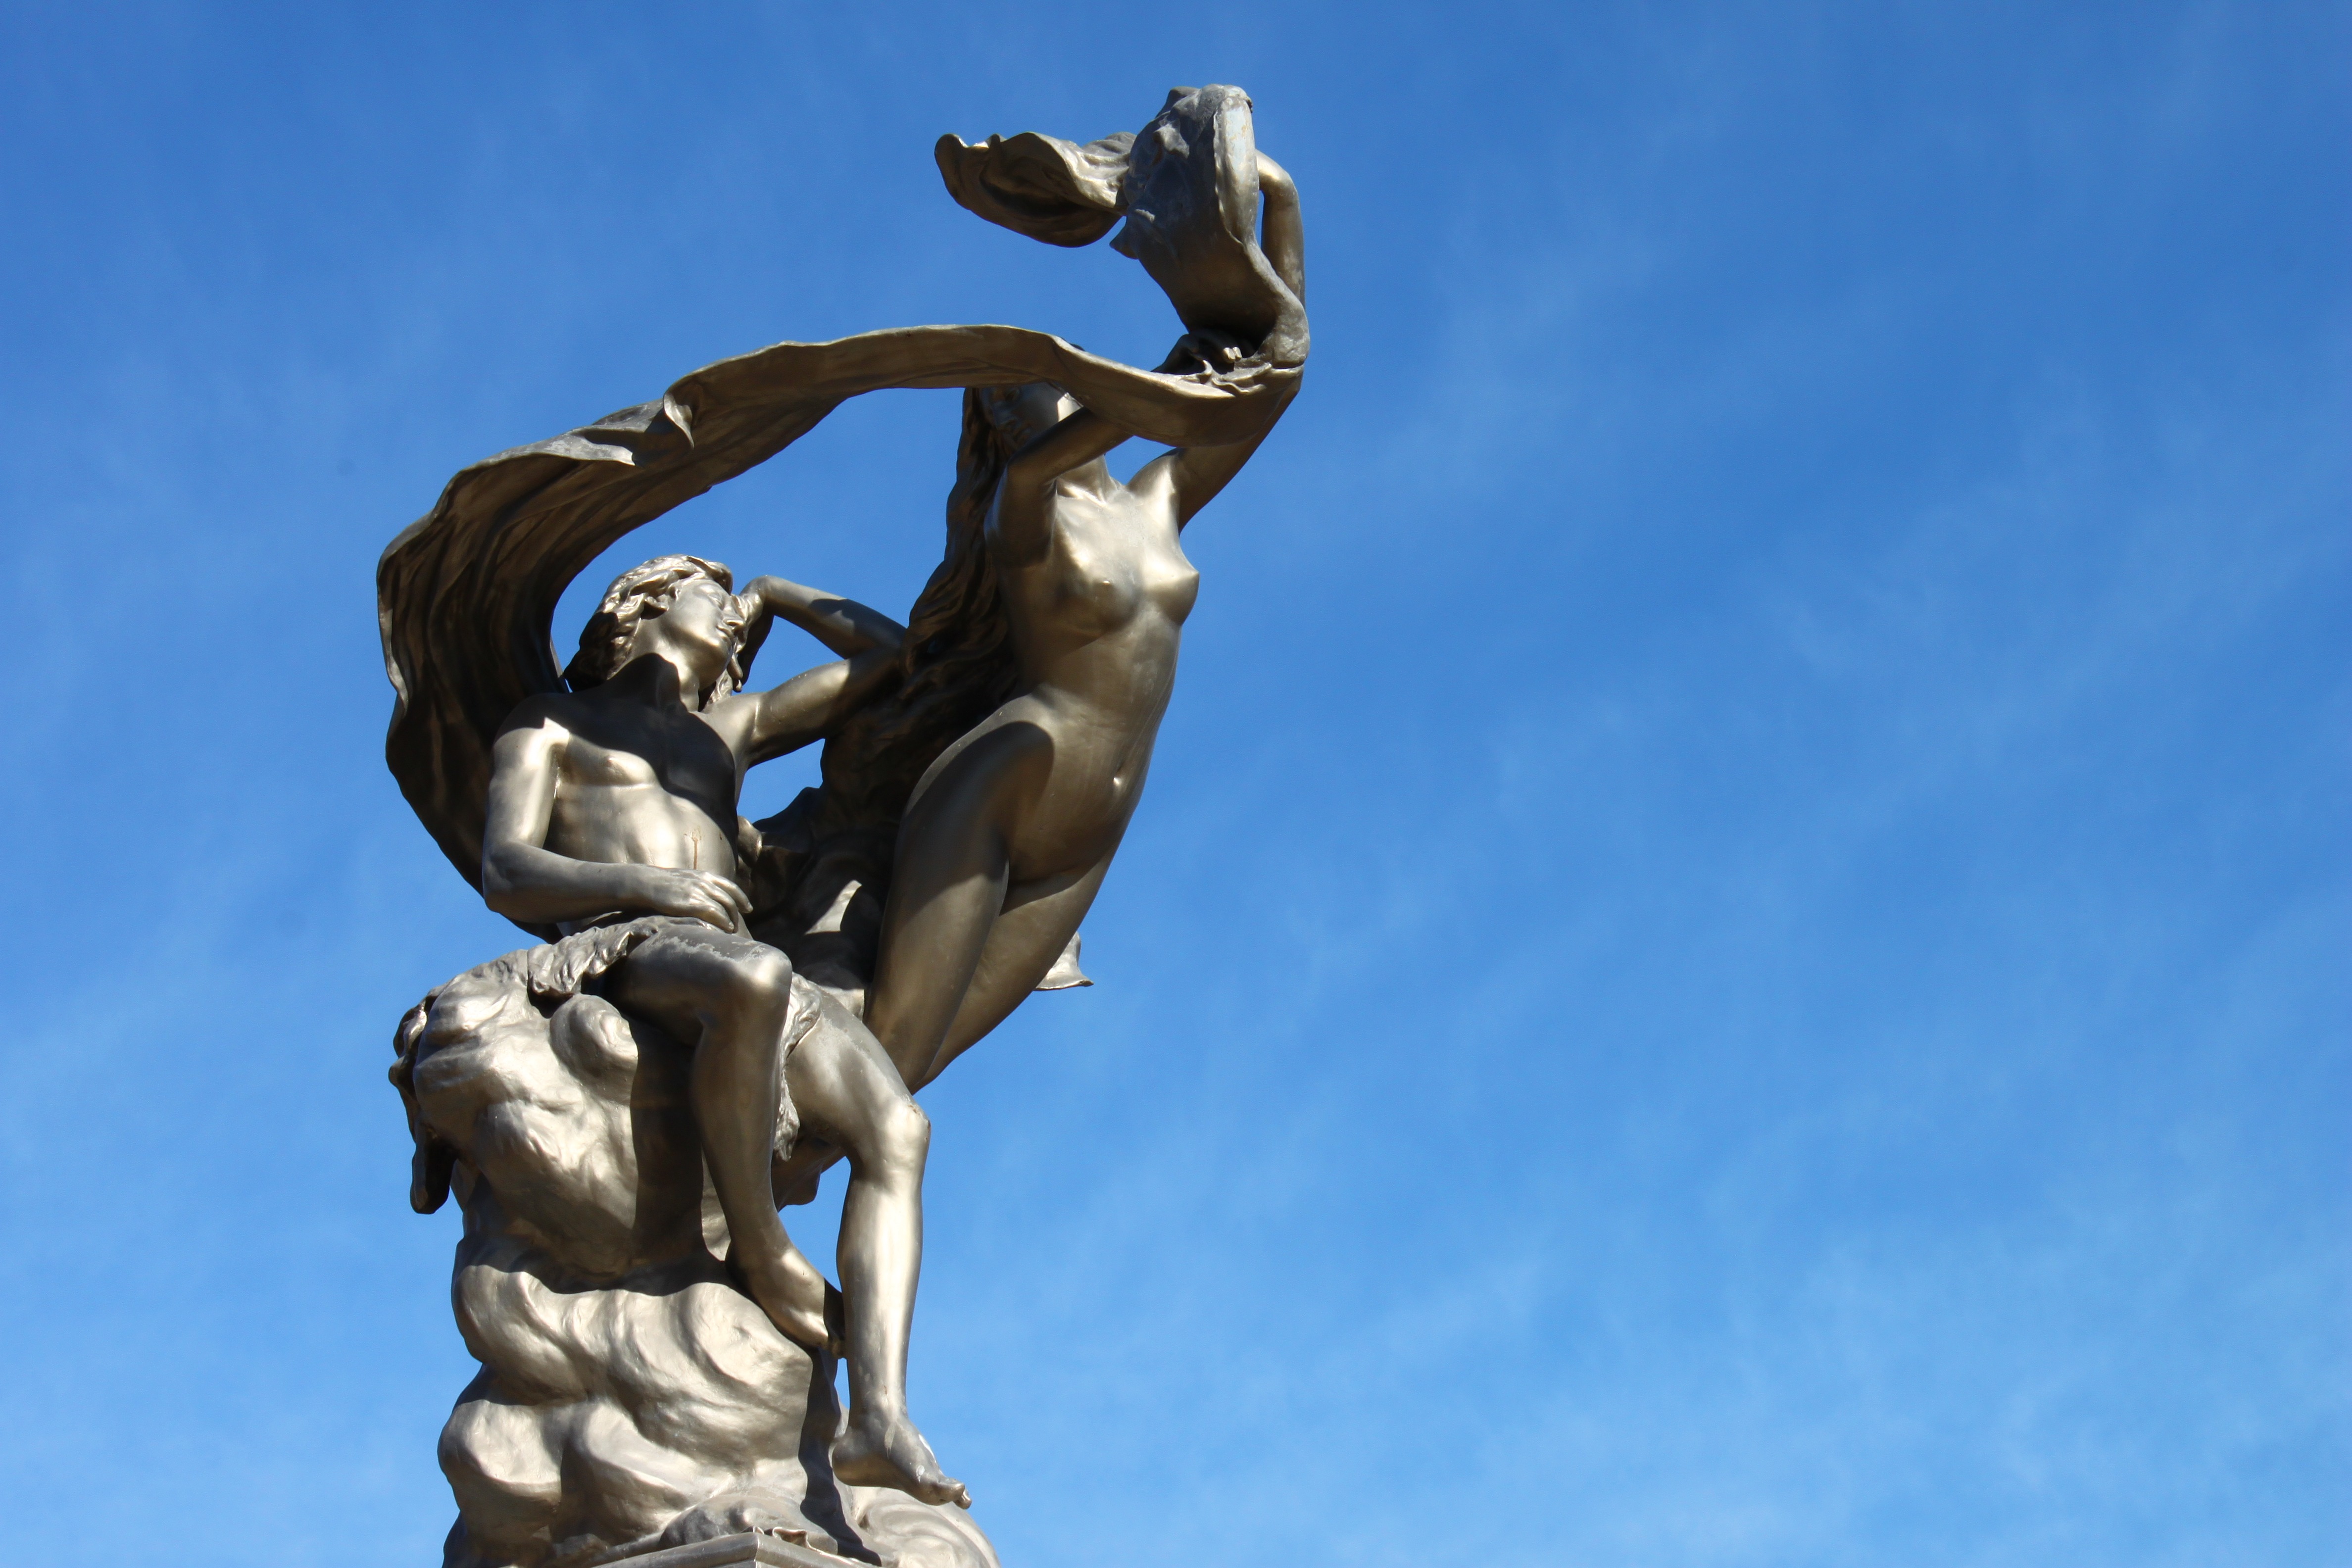
sky, monument, statue, metal, sculpture, art, man and woman